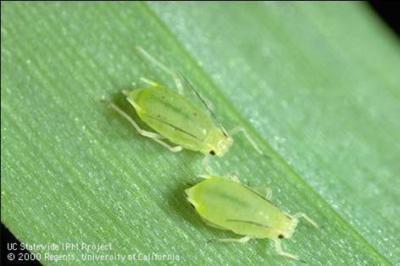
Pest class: greenbug